Office administration

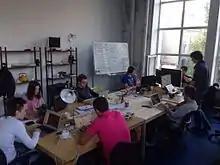
"Team of office administrators and managers undertaking administrative tasks"

The importance of an office administrator to an organization is substantial due to the duties that they are entrusted with; therefore, specialized training is required in order for the employee to work efficiently and productively, these being;